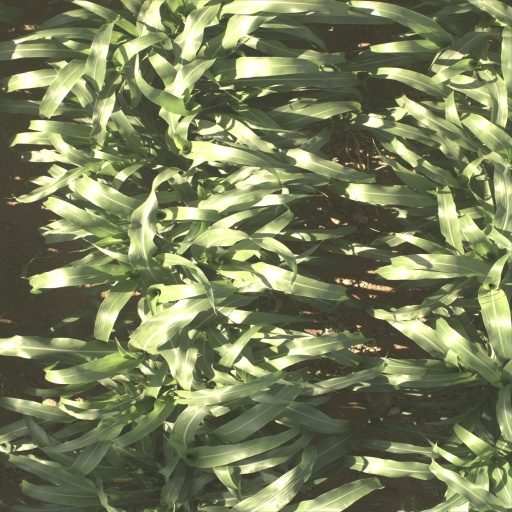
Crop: sorghum